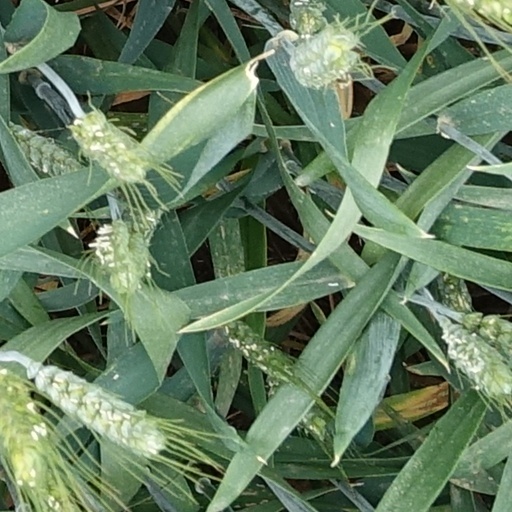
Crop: wheat